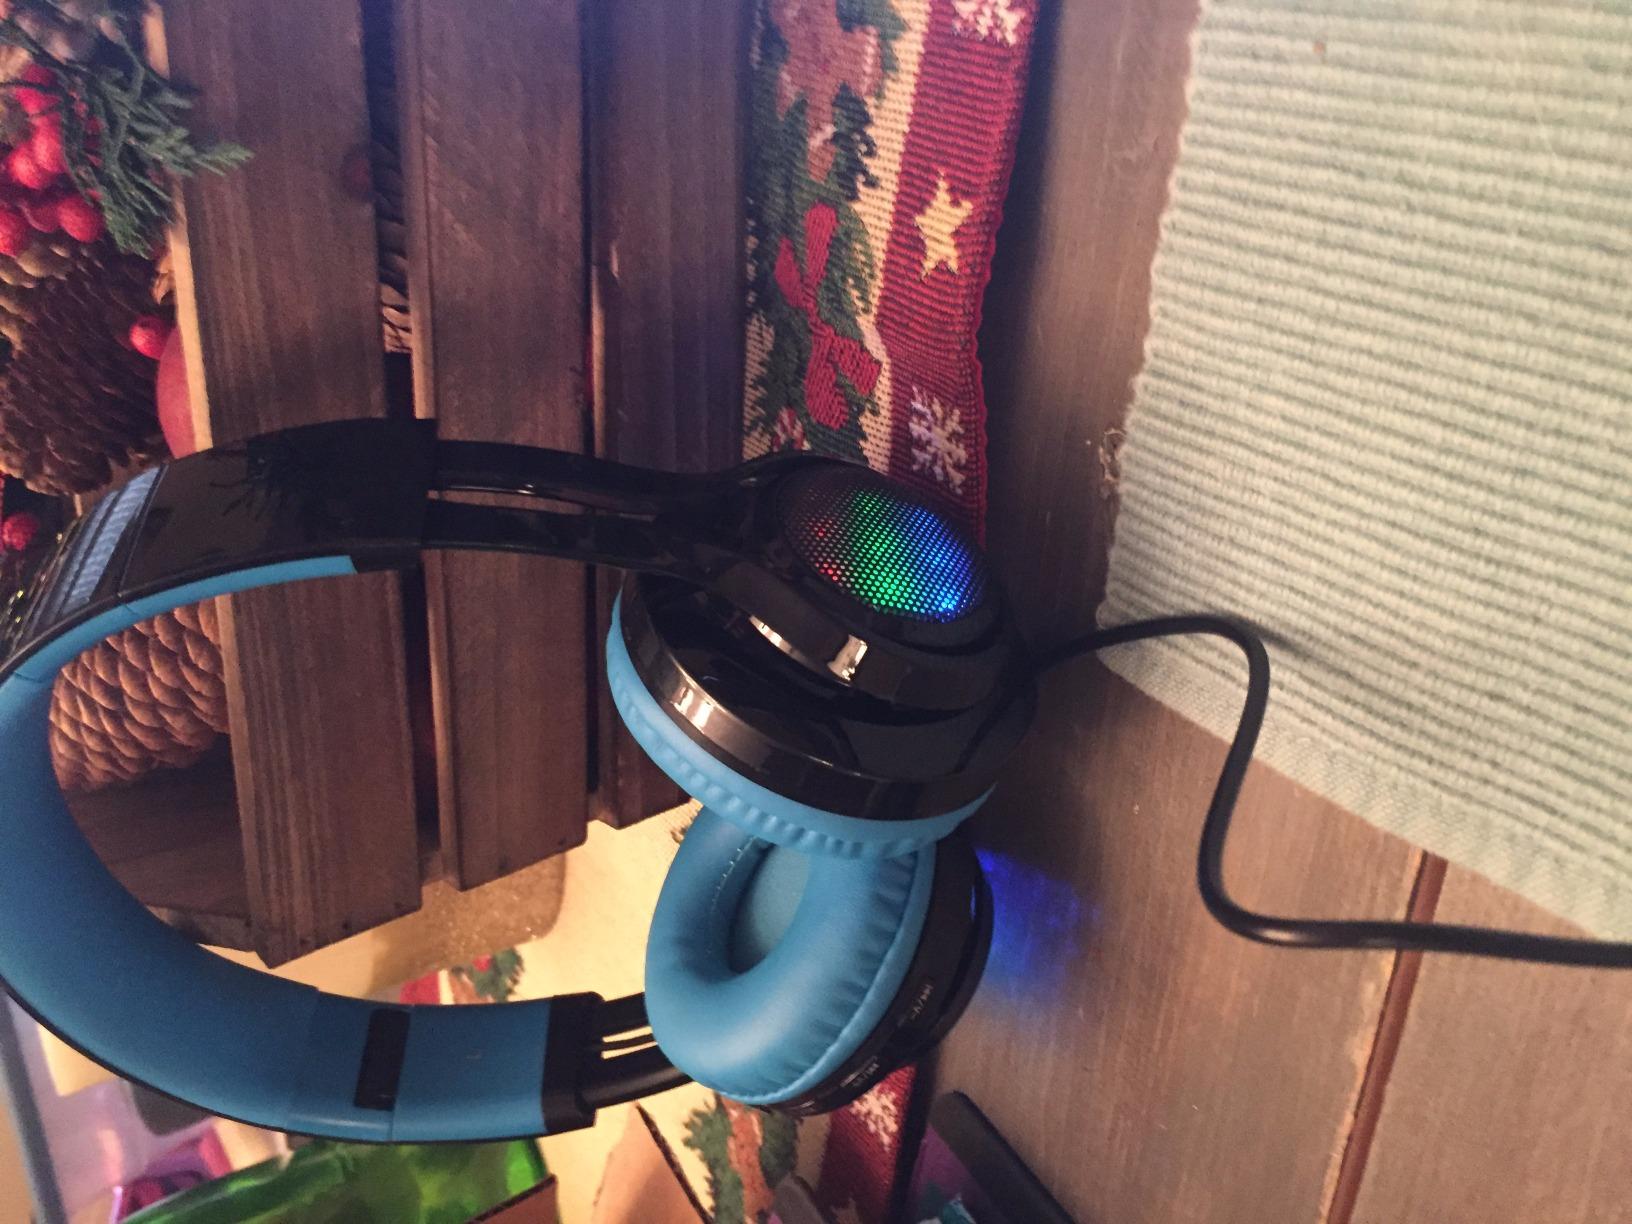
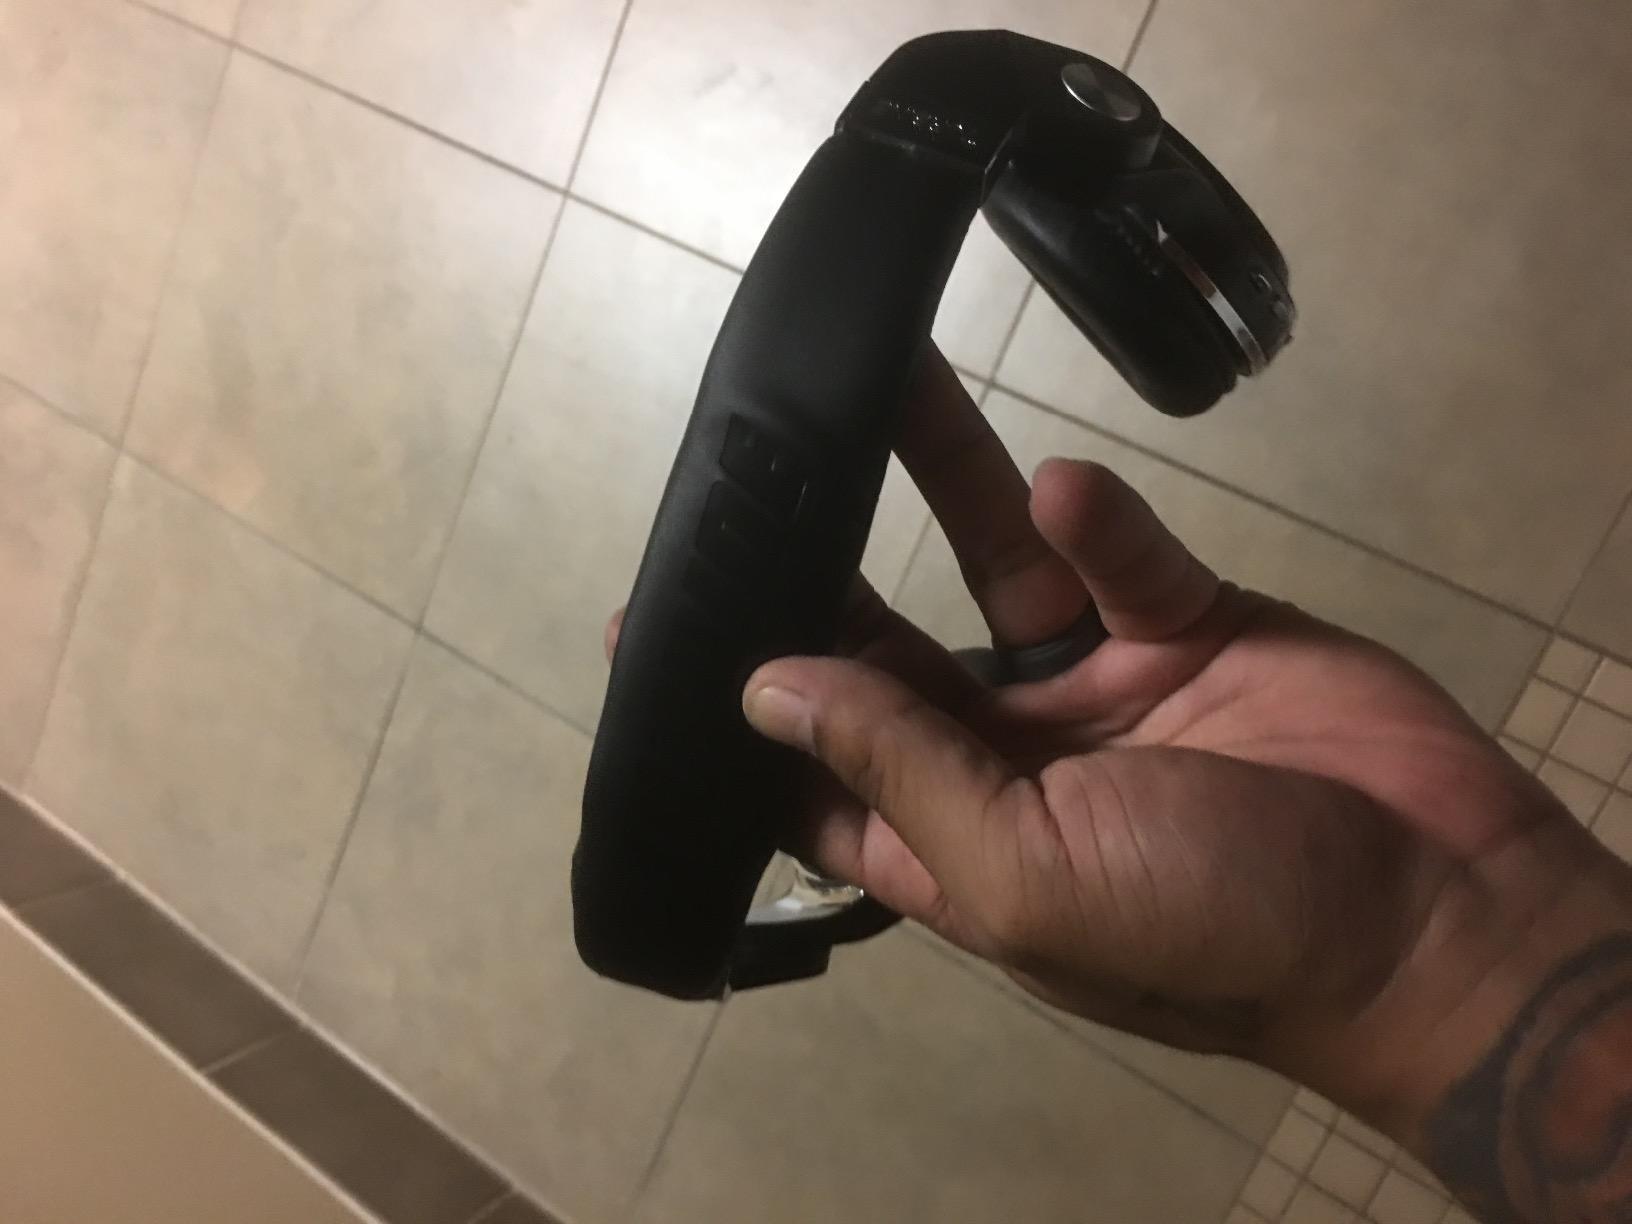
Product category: headphones
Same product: no